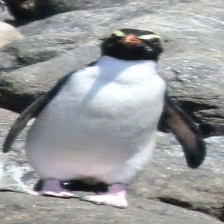
Species: FIORDLAND PENGUIN
Scientific name: EUDYPTES PACHYRHYNCHUS
ImageNet parent category: king_penguin